Tove Lo

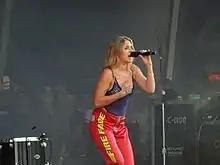
A woman with dyed hair wears a blue tank top and red pants as see sings into a microphone

Lo co-wrote and performed the song "Lies in the Dark", from the to the film "Fifty Shades Darker", released on 10 February 2017. Six days later, it was announced that she would be opening for Coldplay on their A Head Full of Dreams Tour across Europe, the United States, and Canada from June to October 2017. Lo co-wrote "Homemade Dynamite", from New Zealand artist Lorde's second studio album, "Melodrama". It was released on 16 September 2017 as the record's third single. On 17 November 2017, Lo released her third studio album, "Blue Lips", which she referred to as the sequel to "Lady Wood". Compared to Lo's earlier releases, the record was less successful, peaking at number 138 on the US "Billboard" 200 and at number 15 in Sweden. The first single, "Disco Tits", was released in September 2017. She was later featured on "Out of My Head", the lead single from English singer Charli XCX's fourth mixtape "Pop 2", released in December of that year.